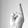
ASL letter: R